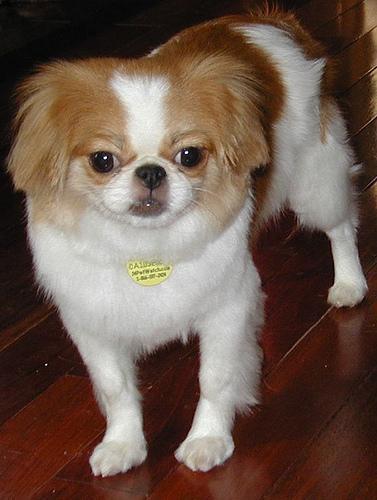
japanese chin